The 100: A Ranking of the Most Influential Persons in History

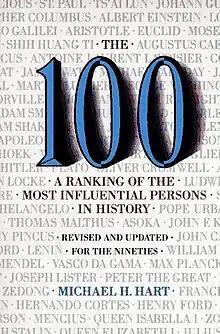
Cover of the 1992 edition

The 100: A Ranking of the Most Influential Persons in History is a 1978 book by the American white nationalist author Michael H. Hart. Published by his father's publishing house, it was his first book and was reprinted in 1992 with revisions. It is a ranking of the 100 people who, according to Hart, most influenced human history. Unlike various other rankings at the time, Hart was not attempting to rank on "greatness" as a criterion, but rather whose actions most changed the course of human history.